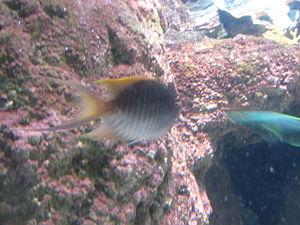
Genicanthus melanospilos à l'aquarium fr:Cinéaqua
Le Poisson-ange lyre zébré du Pacifique est une espèce de poissons de la famille des pomacanthidés. Elle est présente dans les récifs coralliens du Pacifique Ouest. La taille maximale pour cette espèce est de 18 cm à 20 cm selon les auteurs.